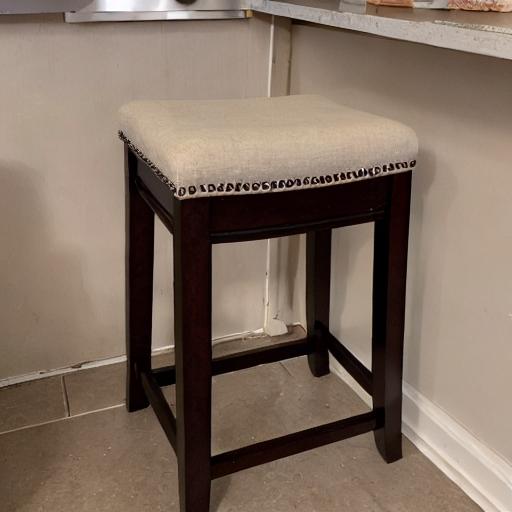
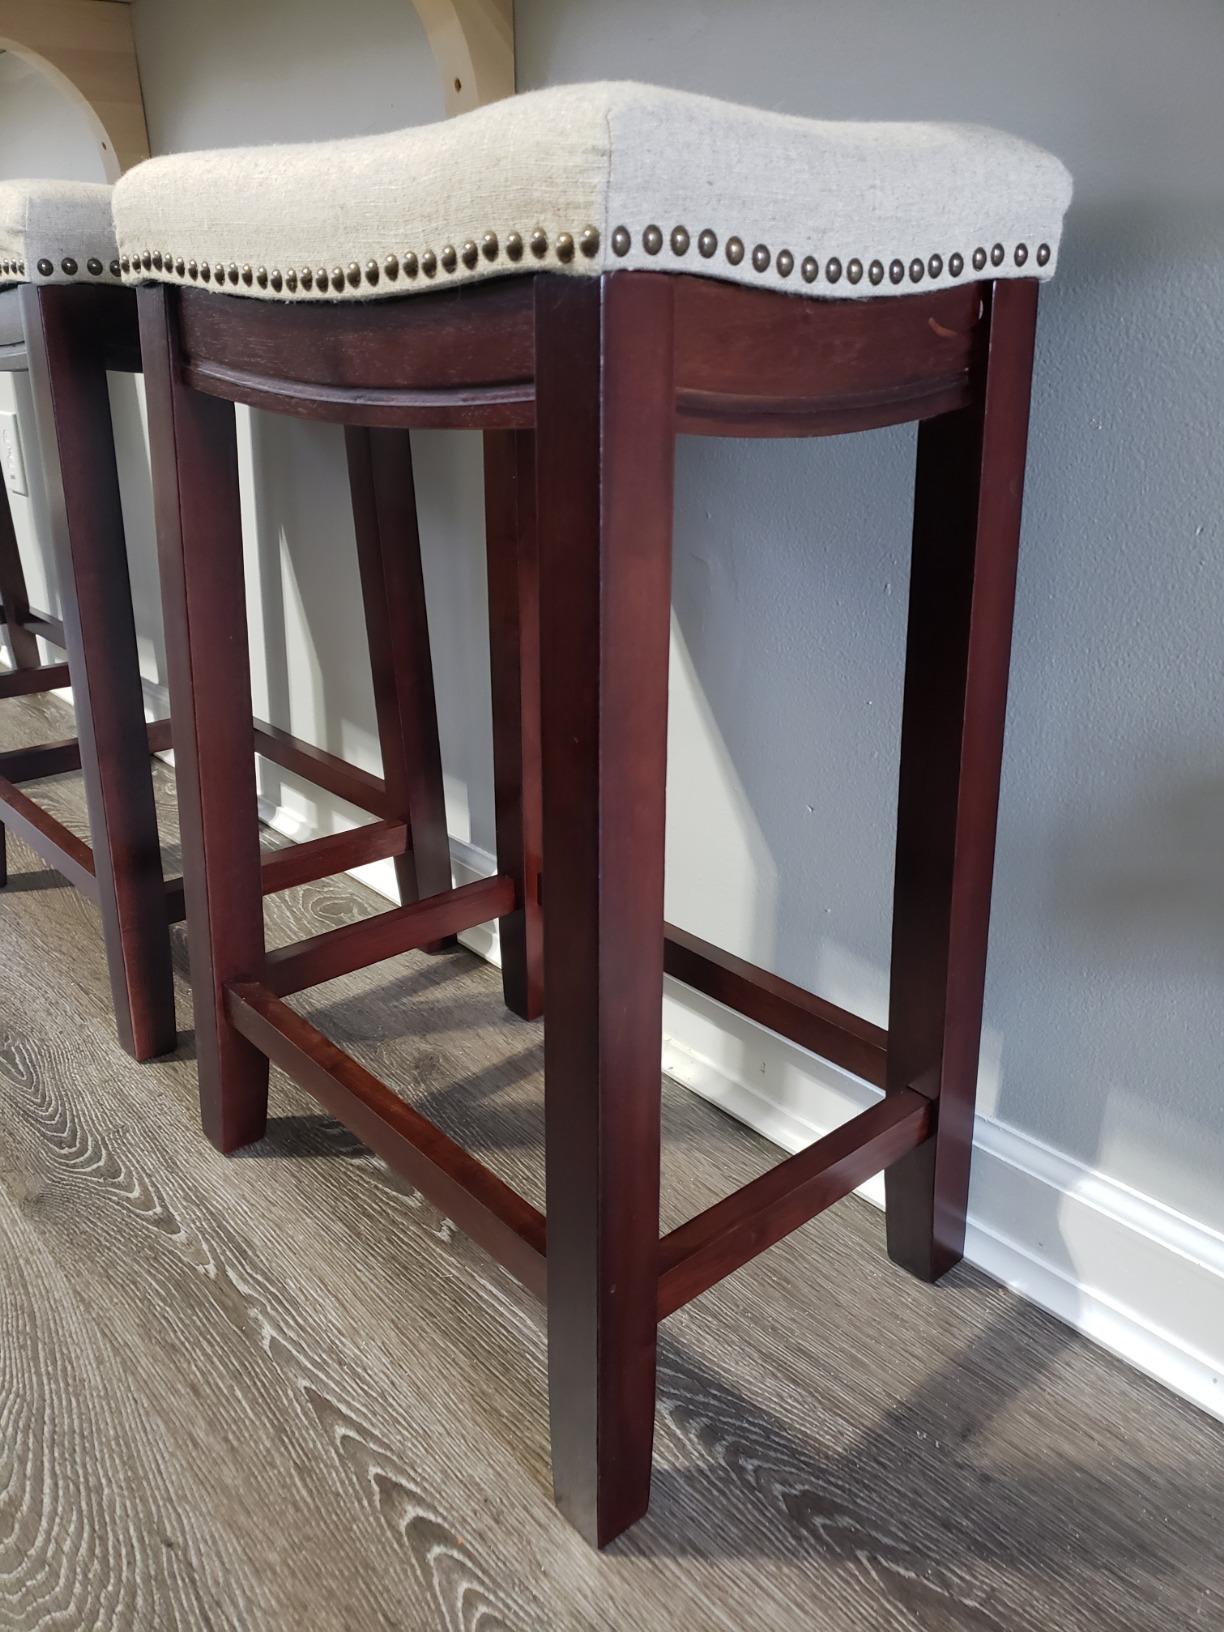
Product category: stool
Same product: no